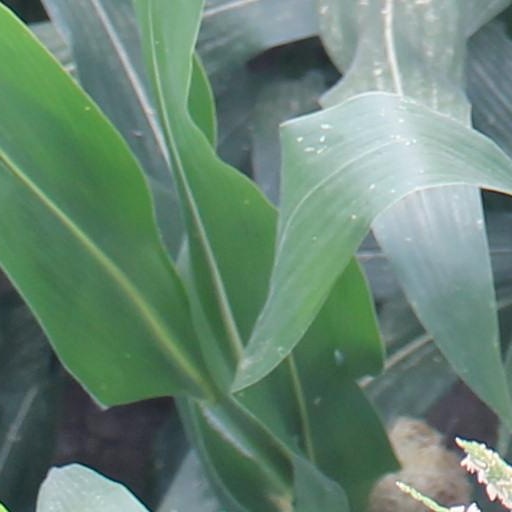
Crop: maize; corn